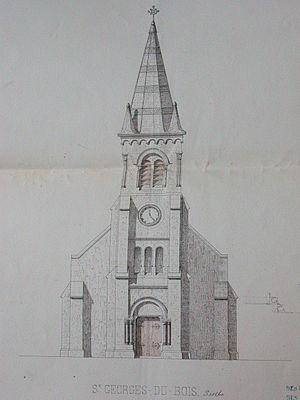
Projet de façade non retenu de l'église de Saint-Georges-du-Bois dans le département français de la Sarthe, en 1855.
Saint-Georges-du-Bois est une commune française située dans le département de la Sarthe en région Pays de la Loire.